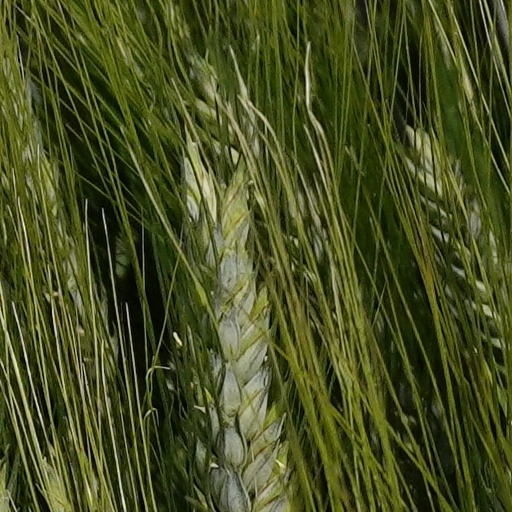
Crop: wheat